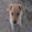
Label: dog